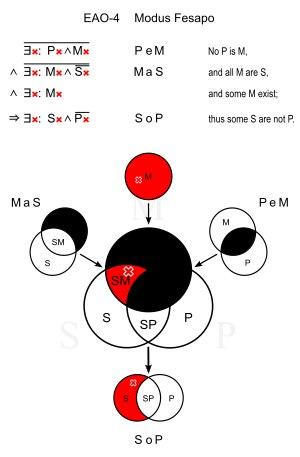
Fesapo est un terme de la logique aristotélicienne désignant un des cinq syllogismes de la quatrième figure des vingt-quatre modes. Il comprend une majeure de type E, une mineure de type A et une conclusion de type O, c'est-à-dire une majeure universelle négative, une mineure universelle affirmative et une conclusion particulière négative.